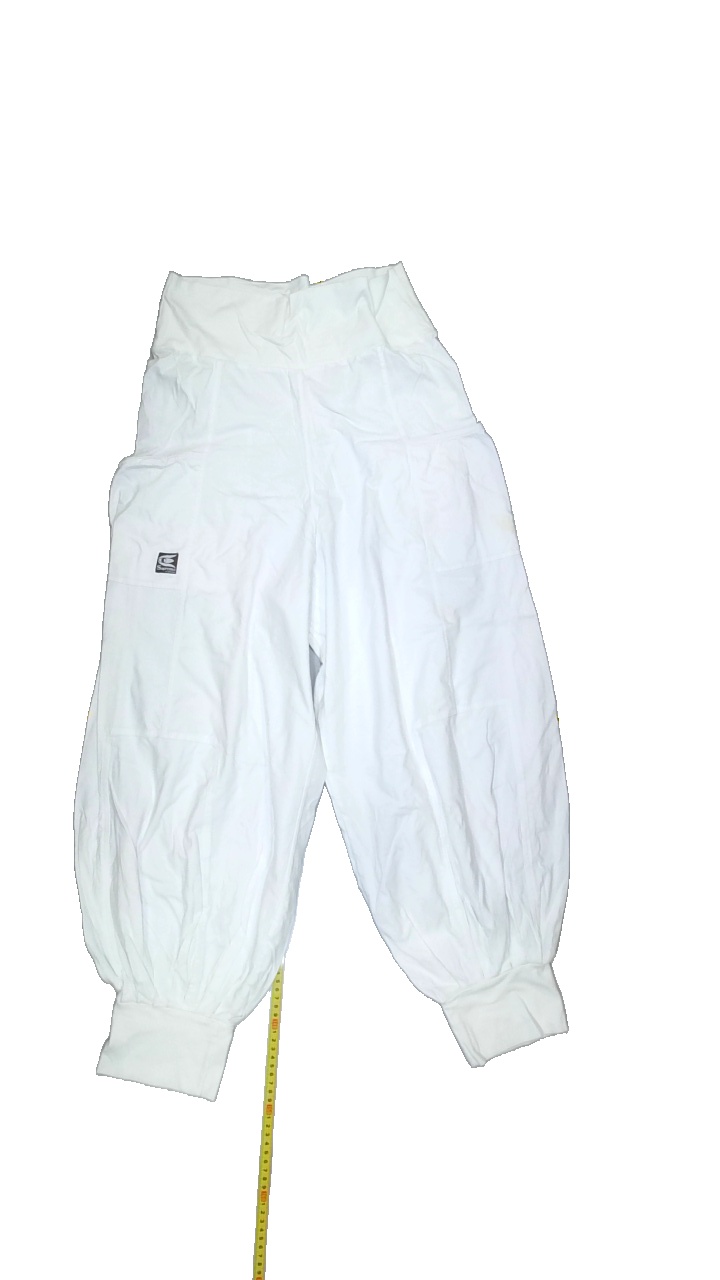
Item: Trousers (Ladies)
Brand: Saprema
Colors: White
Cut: Loose
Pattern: Logo print
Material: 100%cotton
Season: Spring
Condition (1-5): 2
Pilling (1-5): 4
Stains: Major
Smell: Minor
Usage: Export
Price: <50